Mark tree

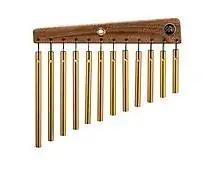

A mark tree (also known as a nail tree, chime tree, or bar chimes) is a percussion instrument used primarily for musical color. It consists of many small chimes—typically cylinders of solid aluminum or brass tubing about 3/8" in diameter—of varying lengths, hung from a bar. They are played by sweeping a finger or stick through the length of the hanging chimes. They are typically mounted in pitch order to produce rising or falling glissandos. More expensive models may also have a damper bar. Unlike tubular bells, another form of chime, the chimes on a mark tree do not produce definite pitches.